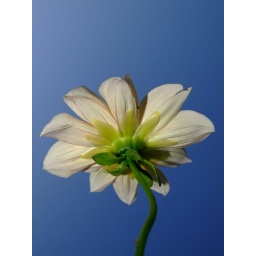
yellow flower against blue sky background